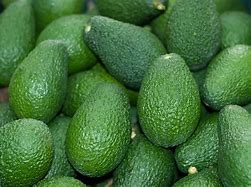
Label: Avocado